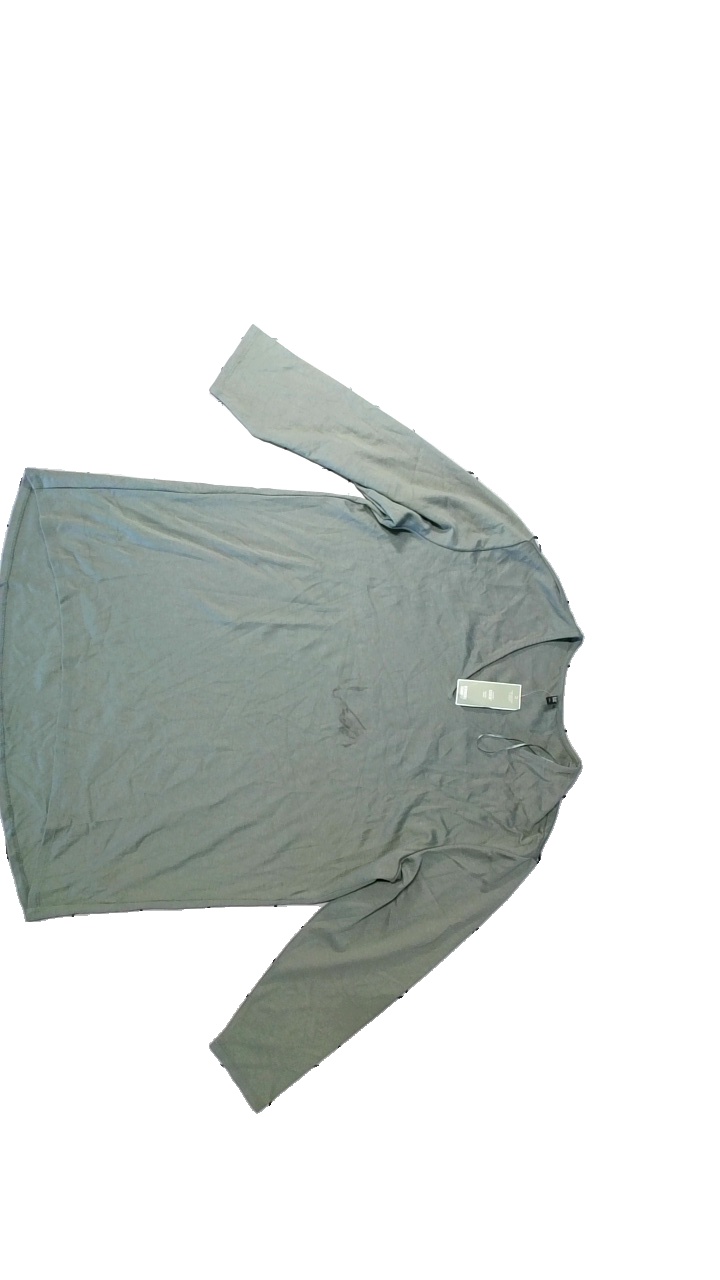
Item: Top (Ladies)
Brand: Kappahl
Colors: Multicolor
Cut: Regular
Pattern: Floral print
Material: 65% viscose, 31% polyester, 4% elastane
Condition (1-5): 5
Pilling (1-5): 1
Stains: Major
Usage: Export
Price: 50-100